Catherine Siachoque

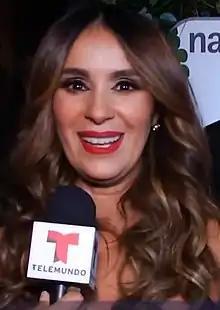
Siachoque in 2016

María Alexandra Catherine Siachoque Gaete (born 21 January 1972) is a Colombian actress best known for her (mostly villainess) roles in numerous telenovelas.